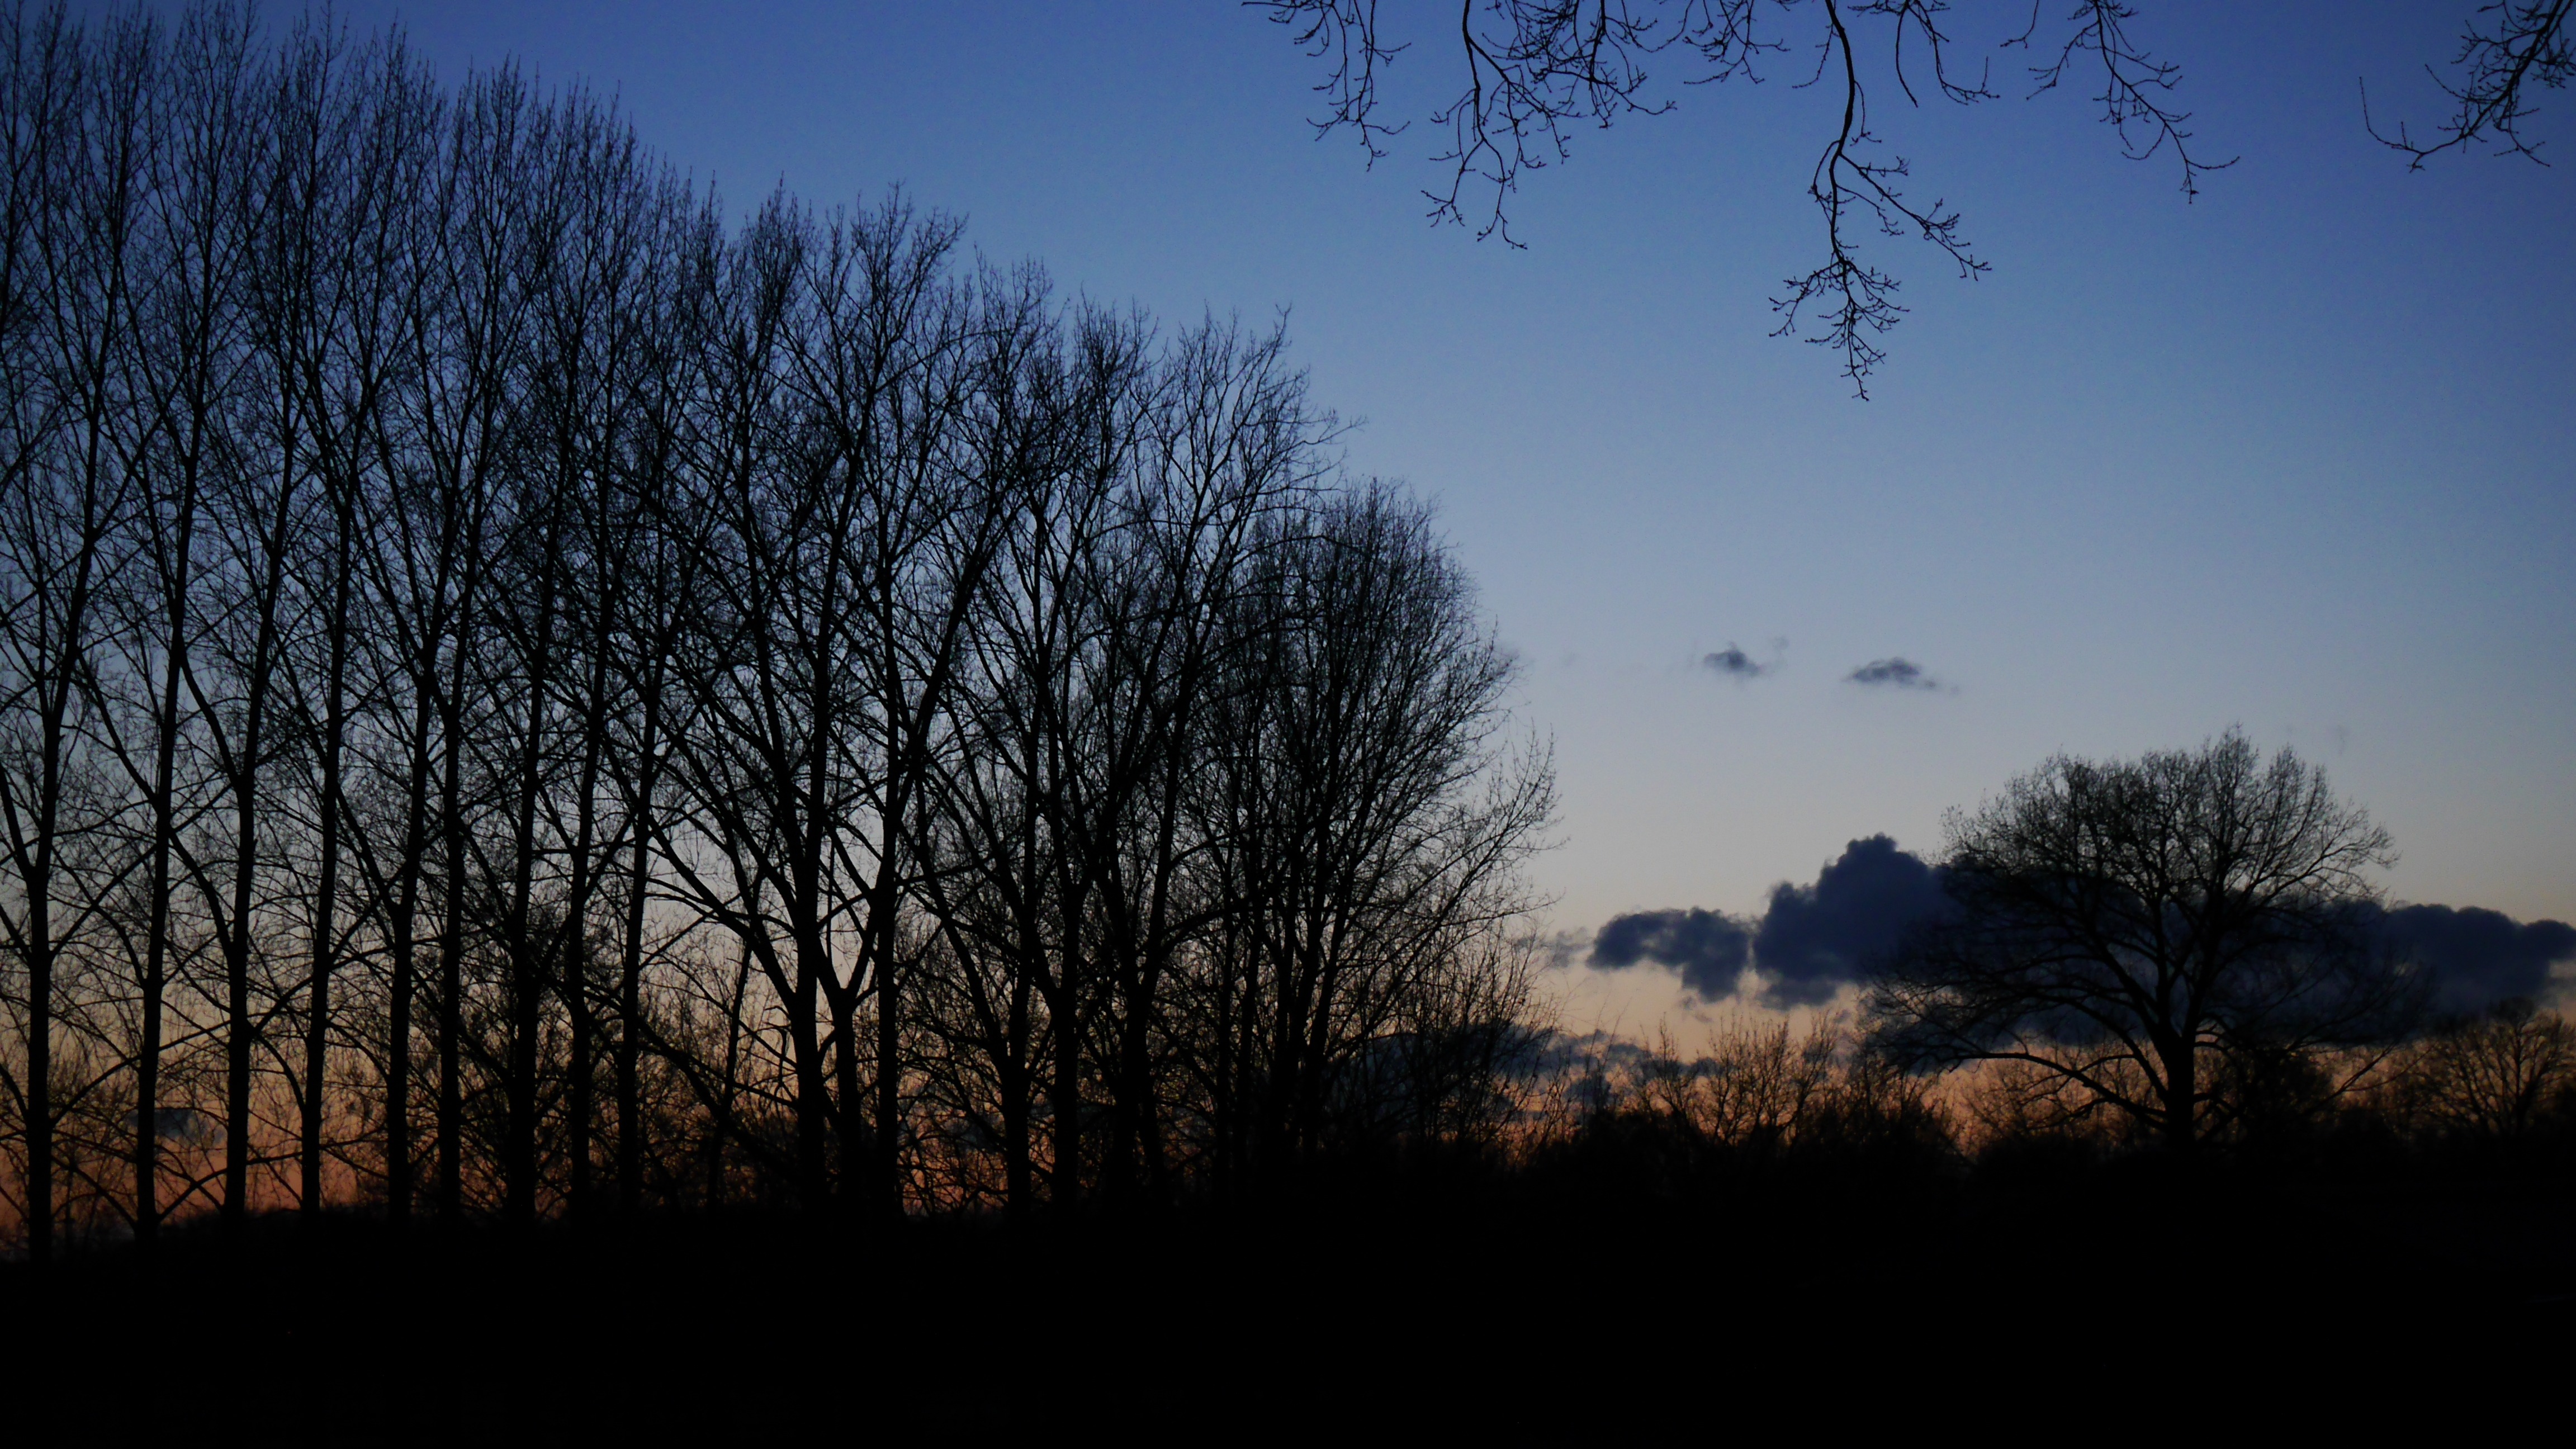
landscape, tree, nature, forest, branch, winter, cloud, plant, sky, sunrise, sunset, mist, sunlight, morning, dawn, dusk, evening, autumn, season, clouds, habitat, afterglow, evening sky, natural environment, atmospheric phenomenon, woody plant